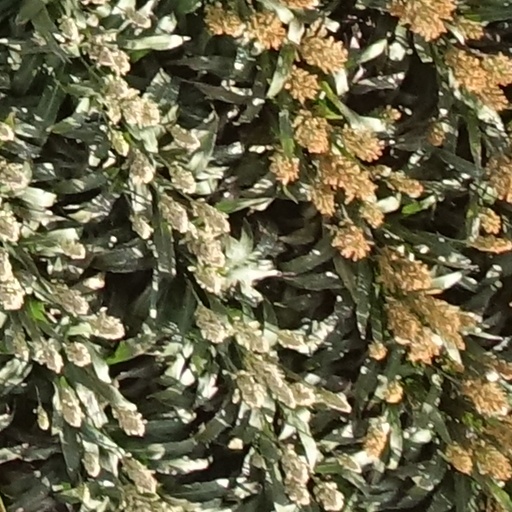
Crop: sorghum